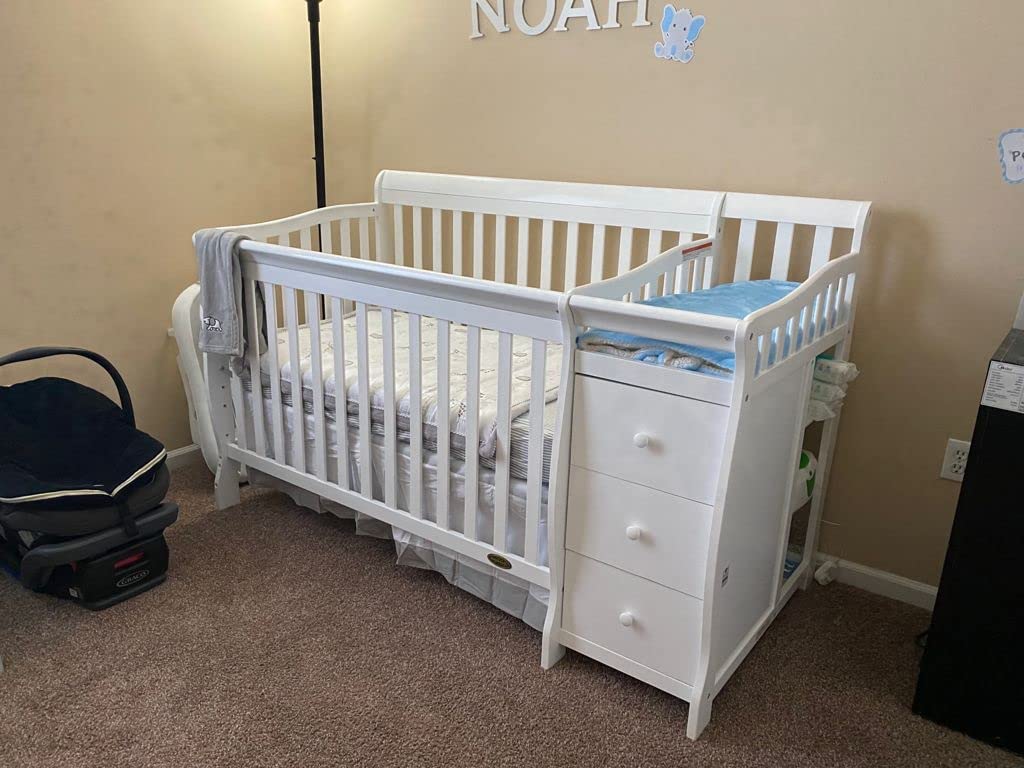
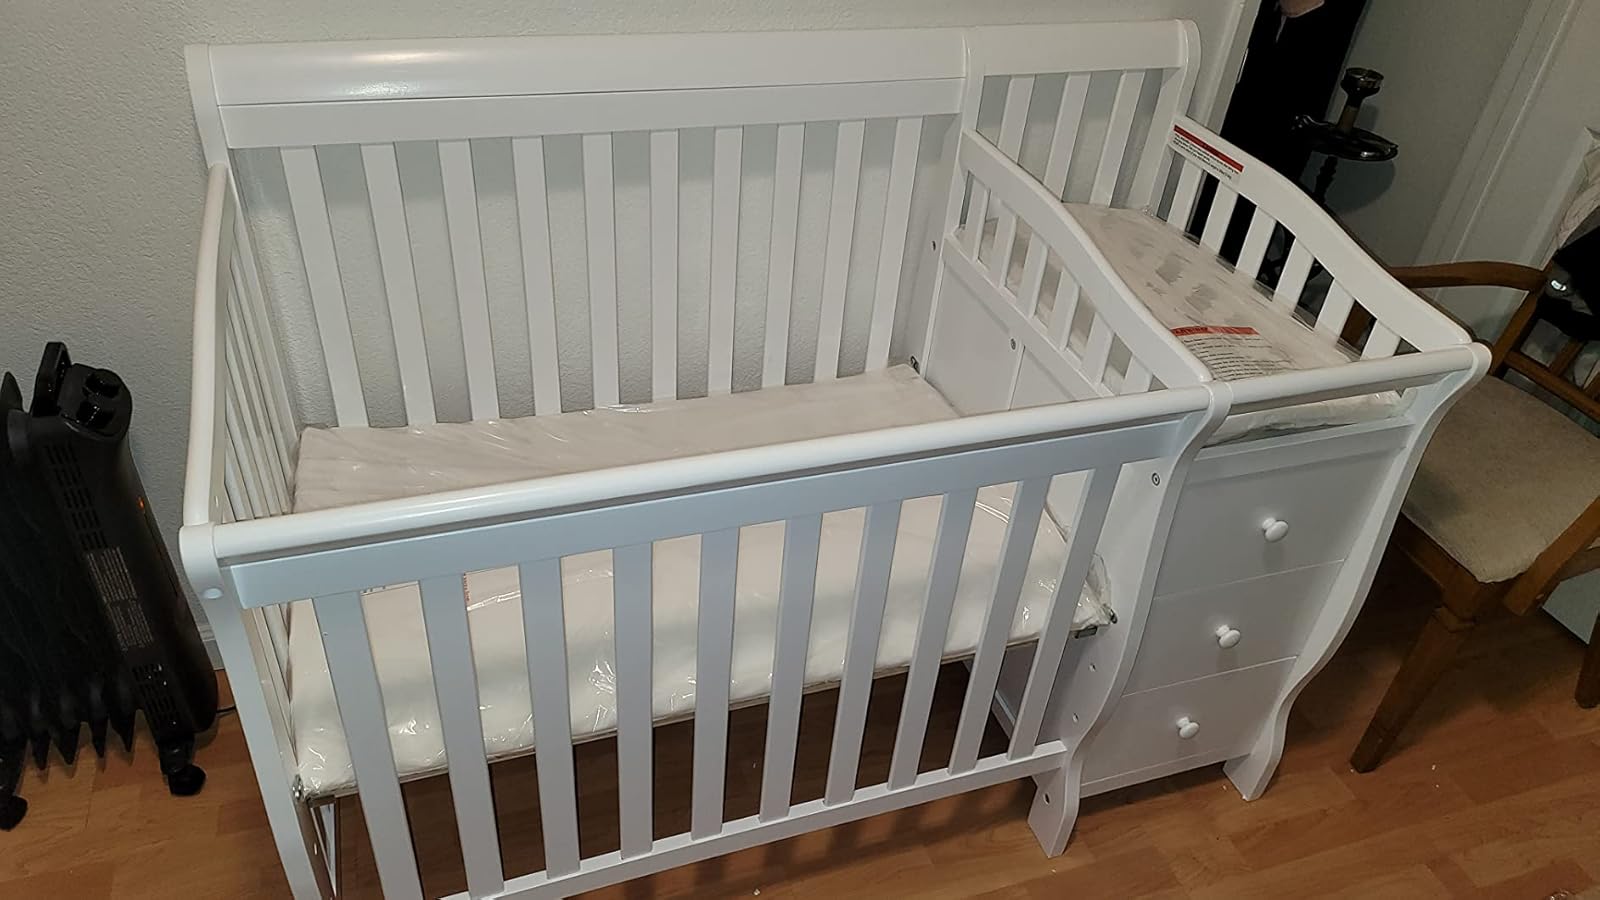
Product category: products_crib
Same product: yes